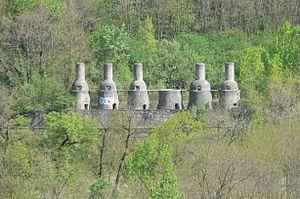
Fours-biberons du Genevrey (Isére) de l'ancienne cimenterie Vicat
Vif est une commune française située dans le département de l'Isère en région Auvergne-Rhône-Alpes. Depuis 2004 la commune est rattachée à la communauté d'agglomération Grenoble-Alpes Métropole, devenue métropole en 2015, en même temps que les communes du Gua, de Saint-Paul-de-Varces et de Varces-Allières-et-Risset. La commune se situe à 16 kilomètres au sud de Grenoble. Ses habitants sont appelés les Vifois pour les « étrangers » et les Picabans.